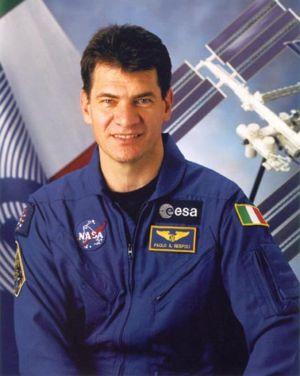
Le corps européen des astronautes de l'ESA est un groupe d'astronautes basé au Centre des astronautes européens à Cologne, en Allemagne. Tous ses membres sont assignés à de nombreux projets en Europe ou ailleurs, à la Cité des étoiles ou au centre spatial Johnson.